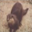
Label: otter